Return of the Blind Dead

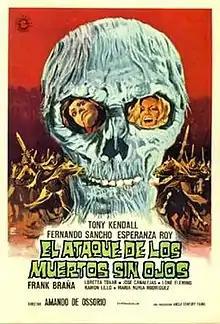
Original Spanish film poster

Return of the Blind Dead, also known as The Return of the Evil Dead and El ataque de los muertos sin ojos (literal translation: "Attack of the Eyeless Dead"), is a 1973 Spanish horror film written and directed by Amando de Ossorio.